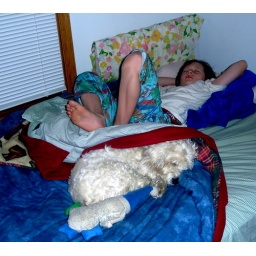
A boy and his dog with visions of sugar plums dancing in their heads...